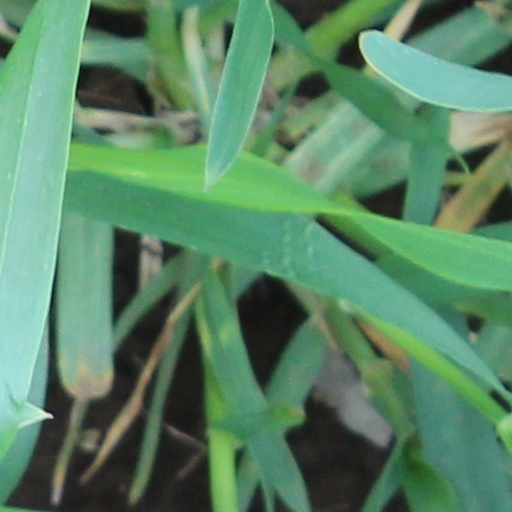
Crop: wheat